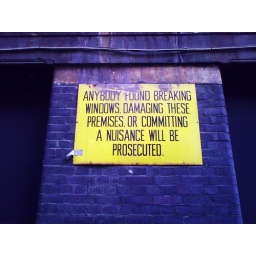
a plate near Angel station ... next to a rock club